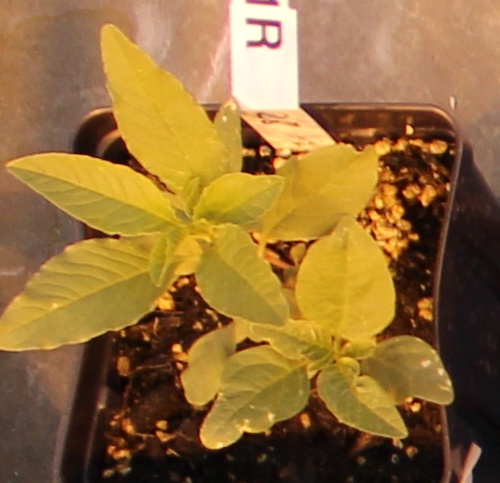
Label: Waterhemp